Columbus North High School

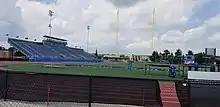
Columbus North Football field

The North Bull Dogs are members of Conference Indiana. The school colors are royal blue and white. The following IHSAA sanctioned sports are offered: